Buckenham Tofts

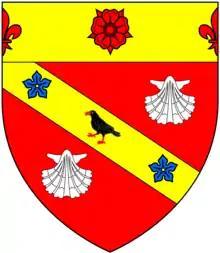
Arms of Petre: "Gules, on a bend or between two escallops argent a Cornish chough proper between two cinquefoils azure on a chief of the second a rose between two demi-fleurs-de-lis palewise of the first"

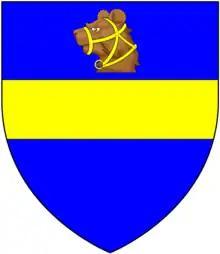
Canting arms of Baring: "Azure, a fesse or in chief a bear's head proper muzzled and ringed of the second"

Buckenham Tofts descended by marriage to the Roman Catholic Robert Petre, 9th Baron Petre (1742–1801), husband of Anne Howard (1742–1787). By 1797 he had expanded the deer park from 90 to 600 acres, with landscaping of trees and a serpentine lake created by damming a tributary of the River Wissey. In 1787 he obtained licence to close several public roads crossing the parkland. In 1796 Nathaniel Kent wrote: